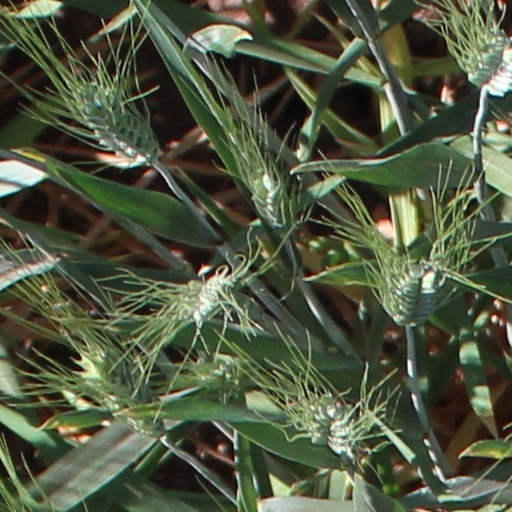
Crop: wheat